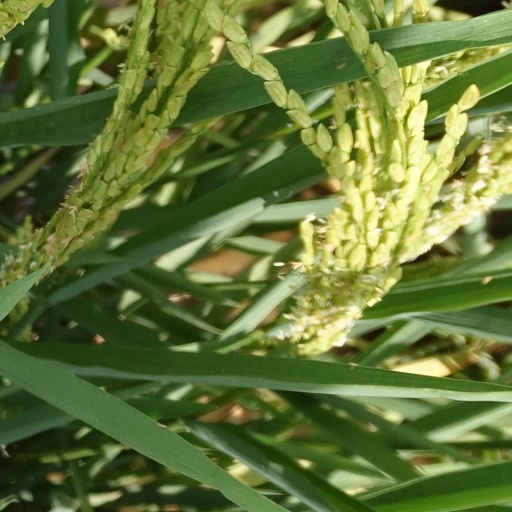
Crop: rice